Carl Young (storm chaser)

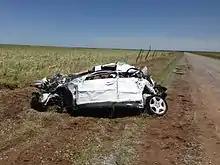

Even before it was known that Young and the two other passengers had been killed, the event led many to question storm-chasing tactics, particularly in close proximity to tornadoes. In addition to the three TWISTEX members, the tornado killed five other people, including local resident Richard Charles Henderson, who had decided to follow the storm.